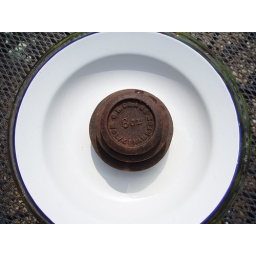
Place the walnuts in the bowl and cover with brine, place a plate on top and weight it down.